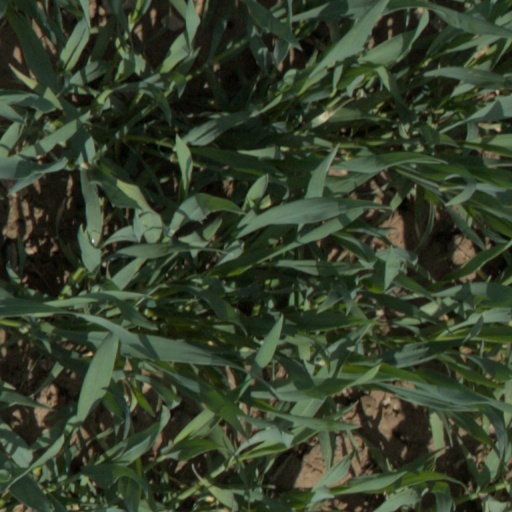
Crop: wheat